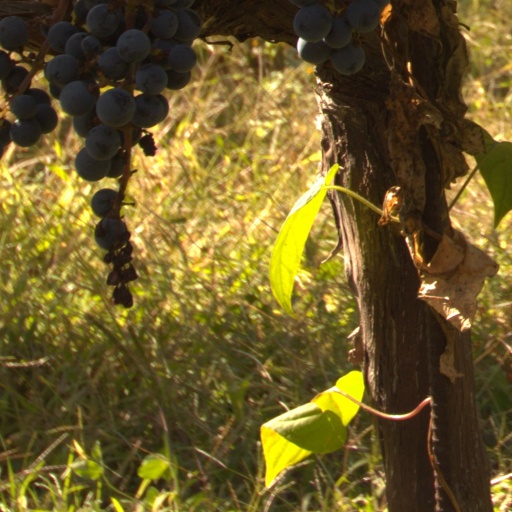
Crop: grape